Hobby horse

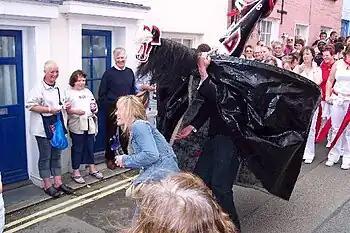
The Old 'Oss capturing a young woman during the May Day festival at Padstow, Cornwall

The most famous traditional British hobby horses are probably those of the May Day 'Obby 'Oss festival in Padstow, Cornwall. They are made from a circular framework, tightly covered with shiny black material, carried on the shoulders of a dancer whose face is hidden by a grotesque mask attached to a tall, pointed hat. A skirt (made from the same material) hangs down from the edge of the frame to around knee-height. There is a small, wooden, horse's head with snapping jaws, attached to a long, straight neck, with a long mane, which sticks out from the front of the frame. On the opposite side there is a small tail of horsehair.